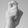
ASL letter: X